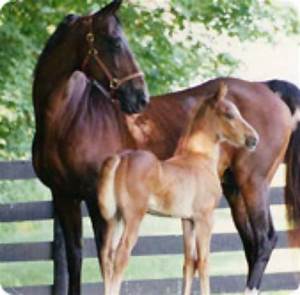
Label: cavallo